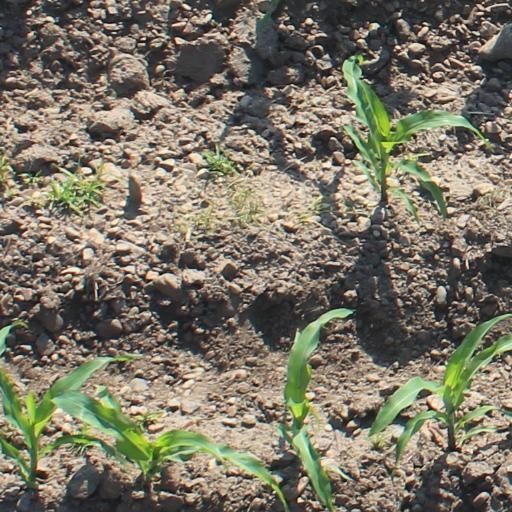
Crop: maize; corn